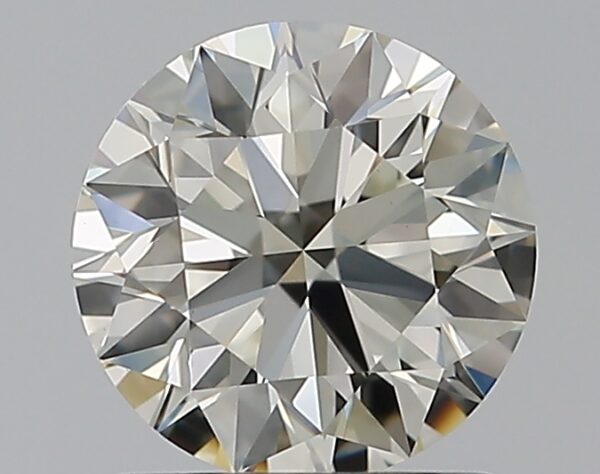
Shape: round
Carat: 1.01
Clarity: VVS2
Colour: L
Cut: EX
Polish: EX
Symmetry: EX
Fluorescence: N
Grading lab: GIA
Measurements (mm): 6.37 x 6.41 x 3.97